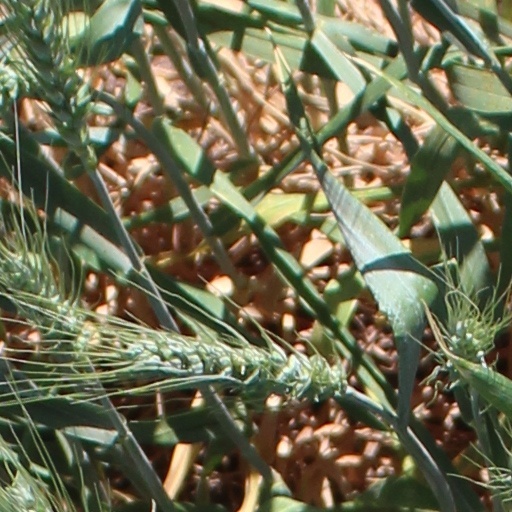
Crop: wheat